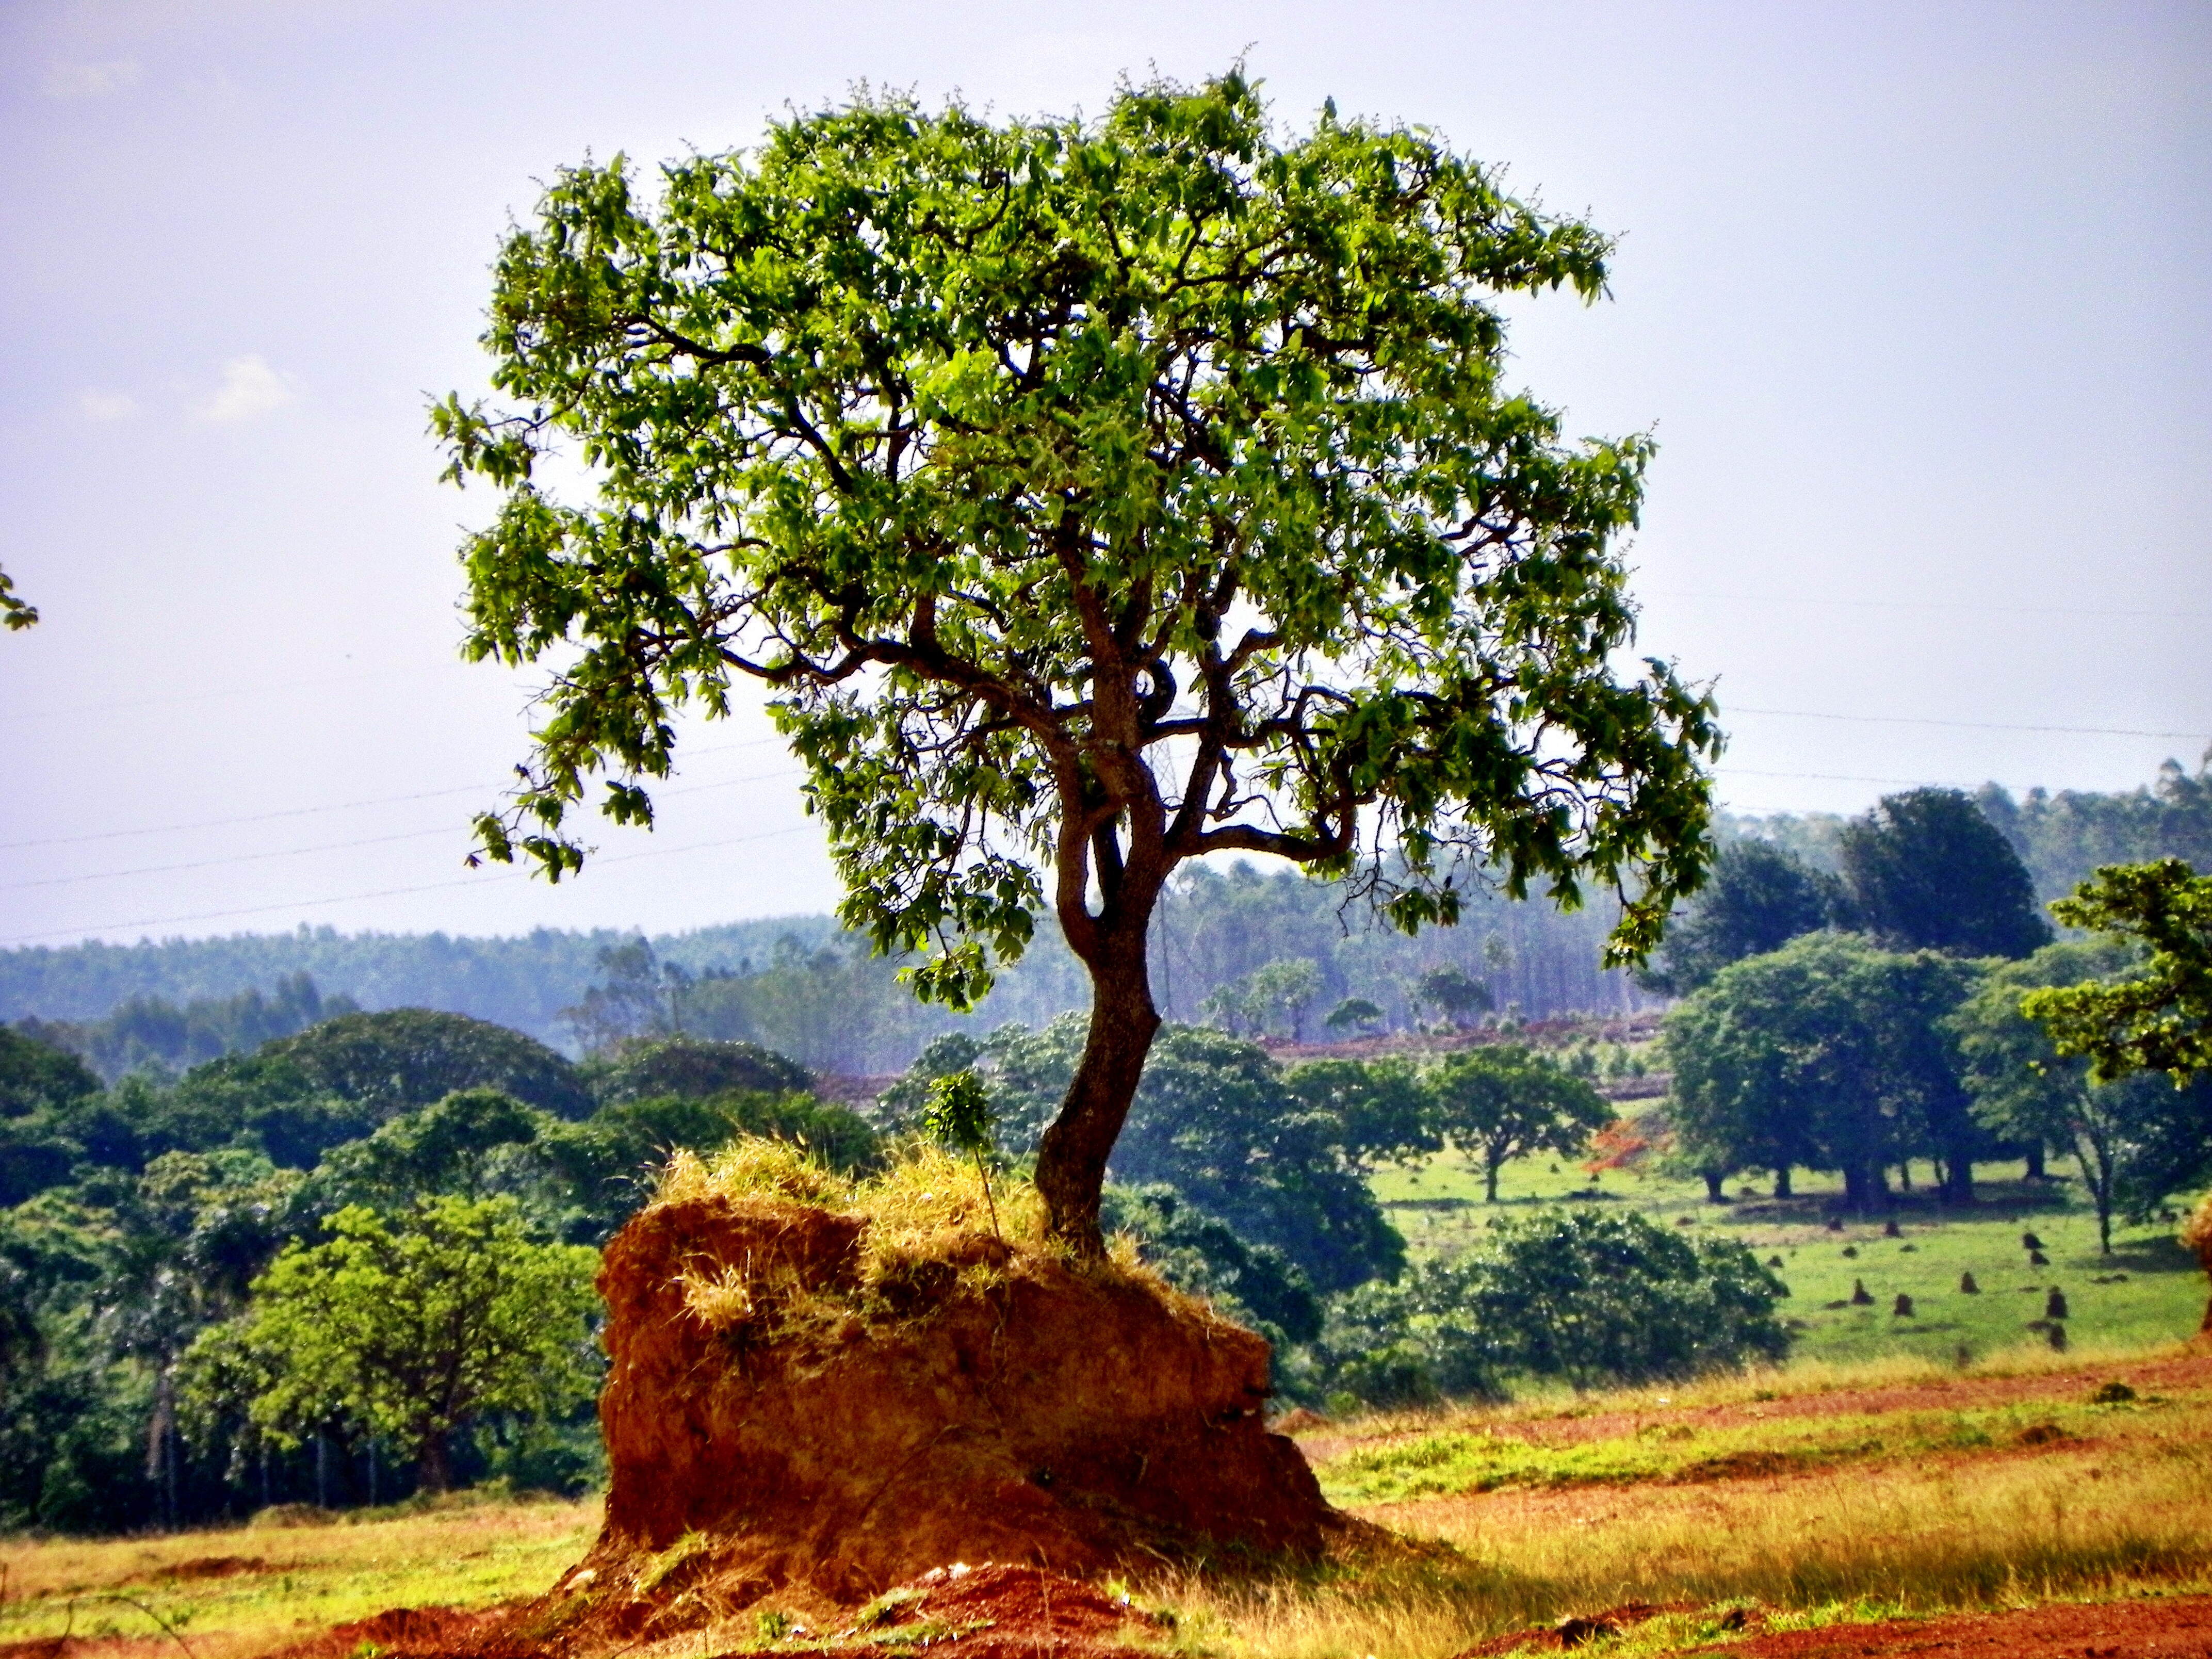
landscape, tree, plant, field, meadow, flower, flora, savanna, plain, landscapes, destruction, brazil, extinction, pastures, cerrado, ecosystem, preservation, rural area, deforestation, brazilian cerrado, biome, goi s, goi nia, sustainable development, woody plant, cerrado goi s, urban occupation, environmental devastation